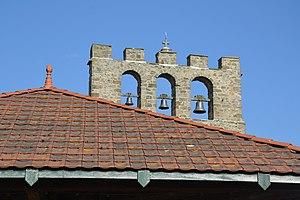
Église Saint-André du Peyrat (Ariège, France).
Le Peyrat est une commune française, située dans le département de l'Ariège en région Occitanie.